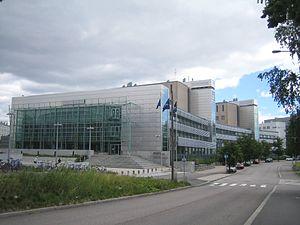
Le Parc scientifique de Viikki est une section du quartier de Viikki à Helsinki en Finlande et du district de Latokartano à Helsinki.